Mir Laiq Ali

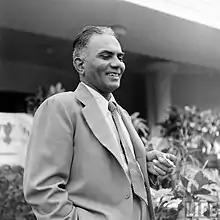
Mir Laiq Ali during Operation Polo in 1948

Mir Laiq Ali (1903 – 24 October 1971) was the last Prime Minister of Hyderabad State under the rule of the Nizam, Mir Osman Ali Khan. His official title was "President of the Executive Council of the Nizam of Hyderabad".